Juan de Espinosa Medrano

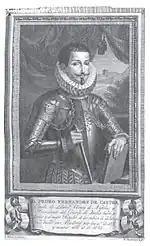
Portrait of Viceroy Pedro Antonio Fernández de Castro, 10th Count of Lemos.

""The first event corresponds to the visit to Cuzco by the Viceroy Count of Lemos in 1668, a step that allows the Viceroy to read (or listen to) lyrical and sacred works by Juan de Espinosa Medrano, which were perhaps prepared for his reception. The event is essential in the author's biography, as it demonstrates official recognition of the distinction of his Baroque production (whose uniqueness was praised by his compatriots). According to the testimony of the aforementioned first biographer and executor, Agustín Cortés de la Cruz 'as soon as the Count of Lemos heard in Cuzco some works and verses [by Espinosa Medrano] with which the San Antonio College celebrated him, he had them copied, and there was not a single page that was not worthy of his esteem, in order to have them published in Spain. Unfortunately, nothing concrete is known about the truth and the whereabouts of this transfer of his work to Europe'.""